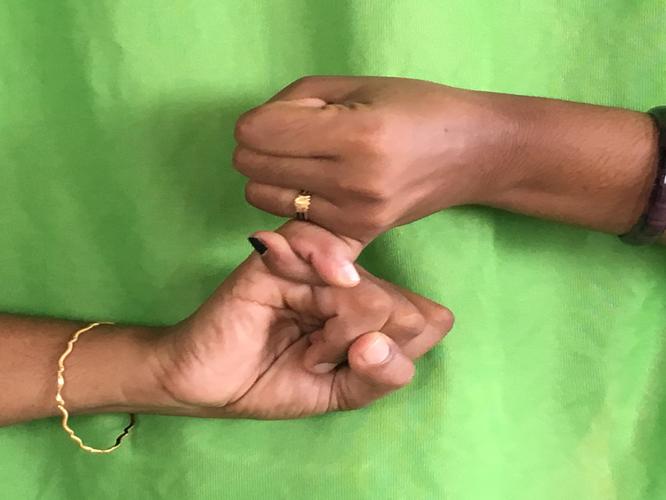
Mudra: Kilaka
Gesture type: double_hand